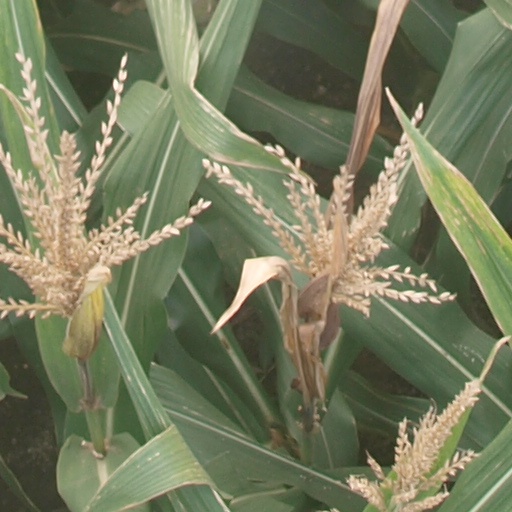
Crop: maize; corn